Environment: real
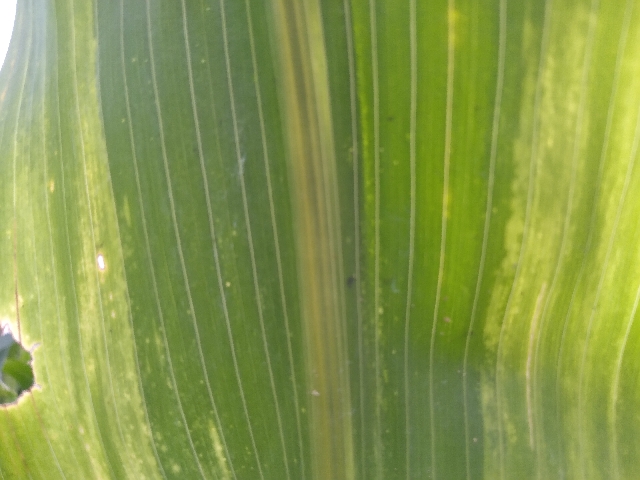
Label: lethal_necrosis